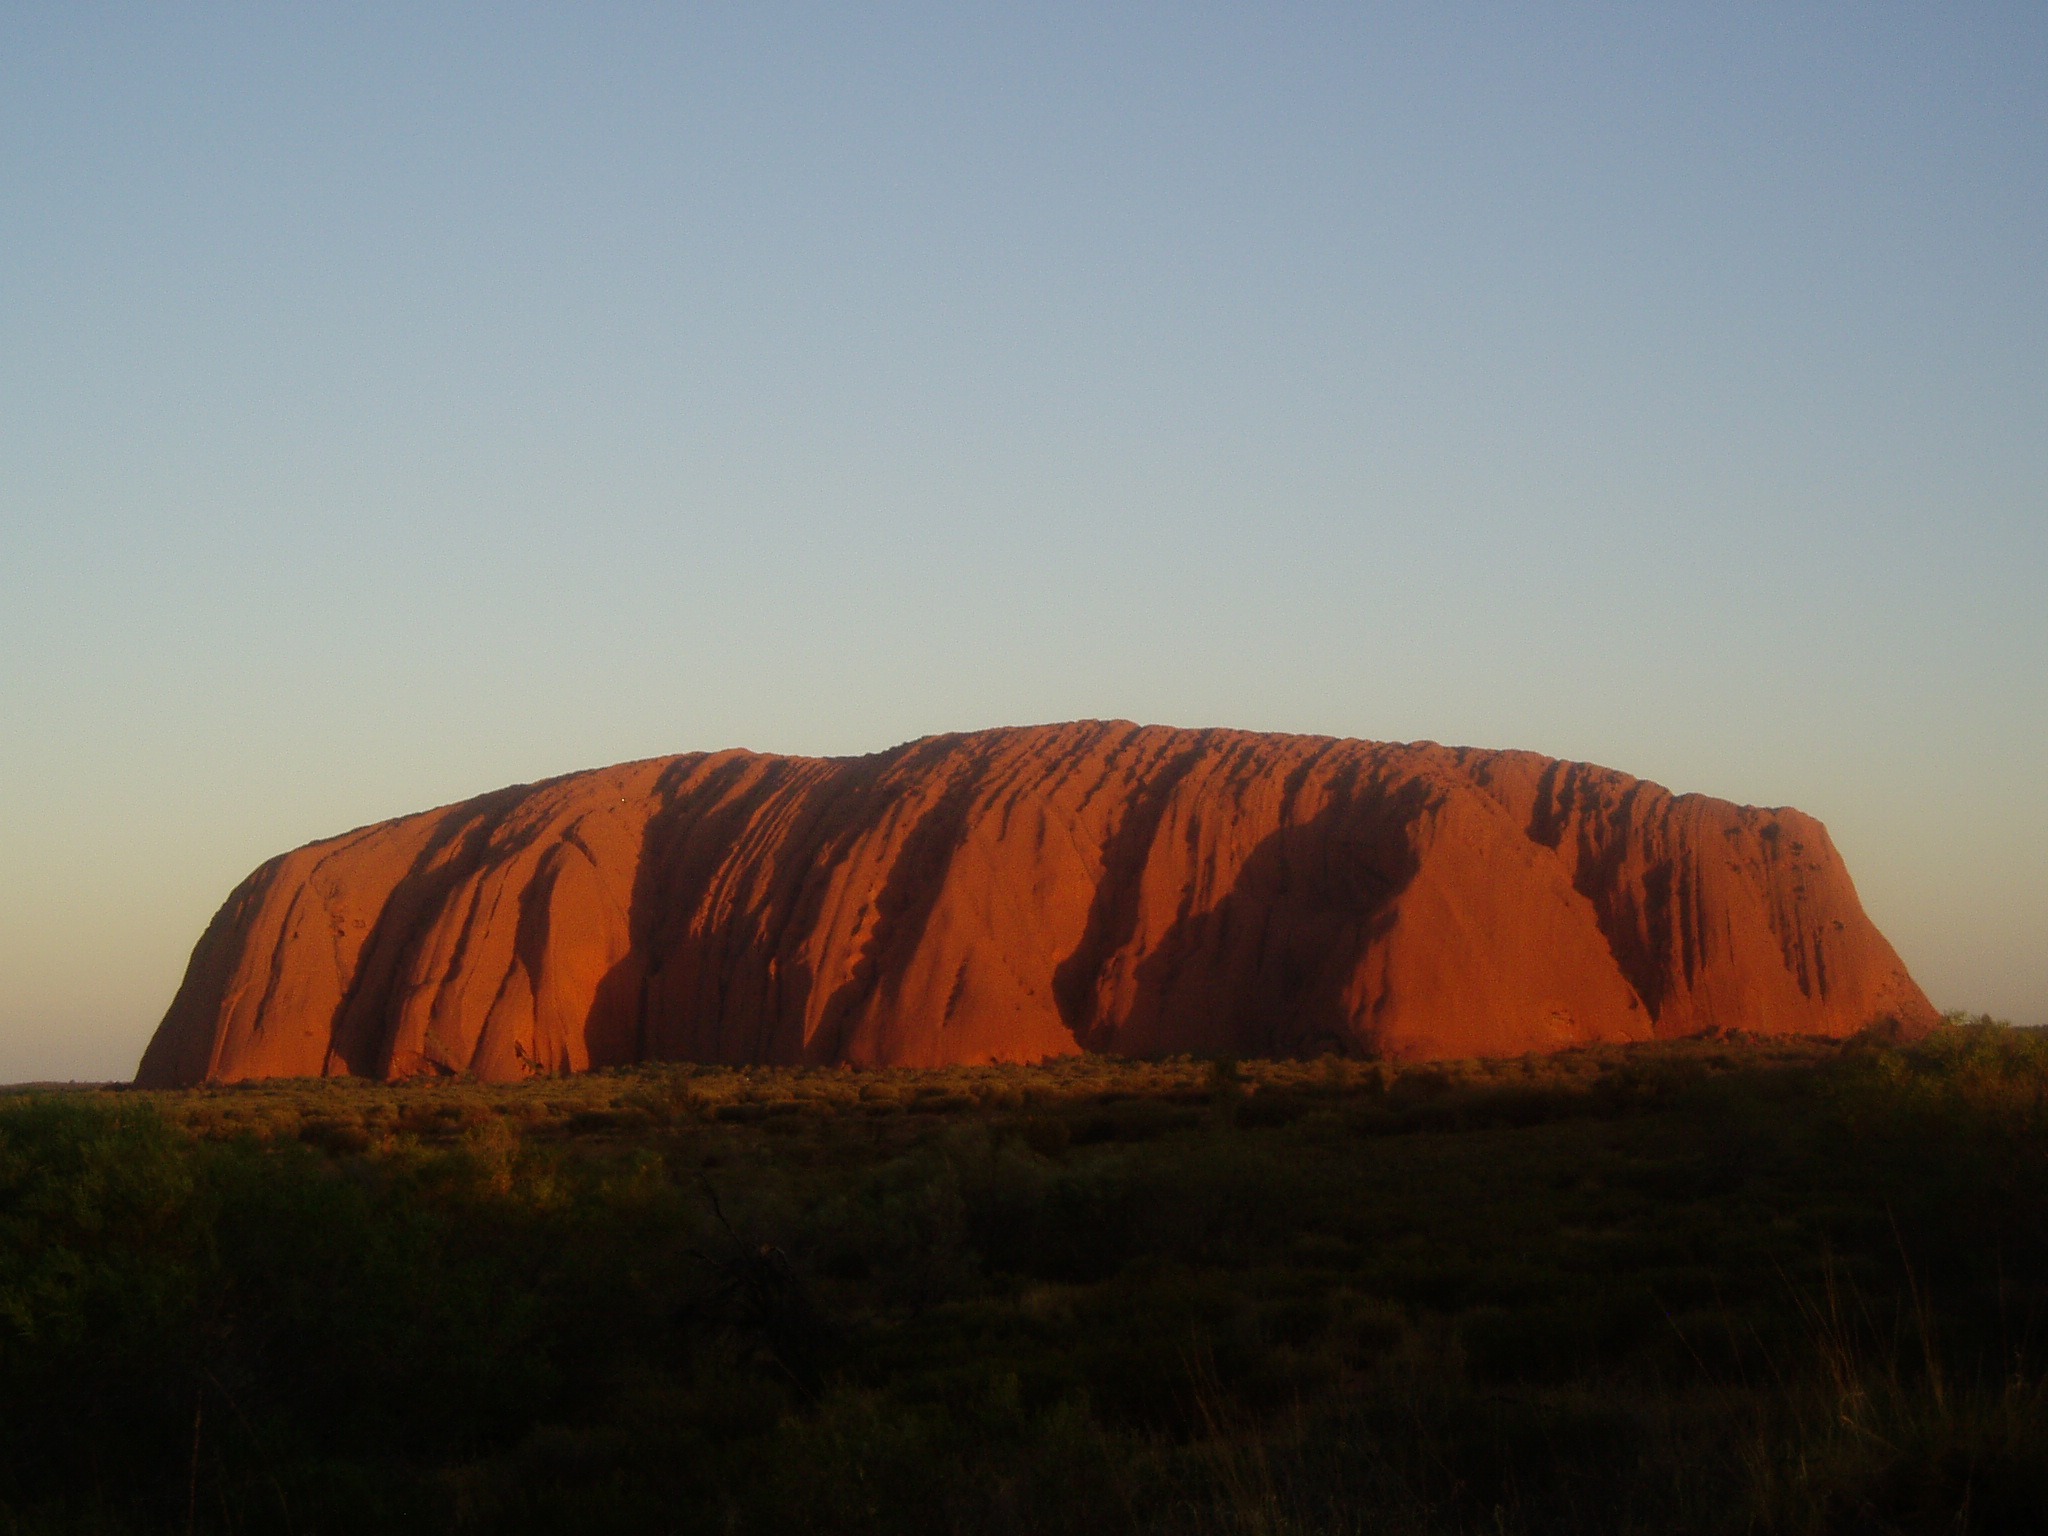
landscape, rock, horizon, mountain, sunset, hill, desert, valley, formation, cliff, terrain, australia, geology, badlands, uluru, plateau, wadi, butte, landform, natural environment, geographical feature, aeolian landform, mountainous landforms